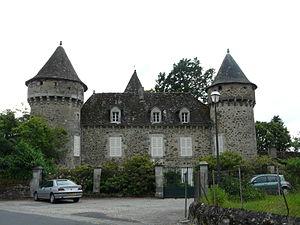
Le château de Saint-Étienne, Saint-Étienne-de-Chomeil, Cantal, France.
Saint-Étienne-de-Chomeil est une commune française située dans le département du Cantal, en région Auvergne-Rhône-Alpes.